Heligoland Bight

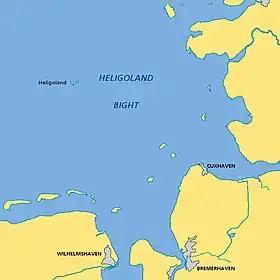
The Heligoland Bight

The Heligoland Bight, also known as Helgoland Bight, is a bay which forms the southern part of the German Bight, itself a bay of the North Sea, located at the mouth of the Elbe river. The Heligoland Bight extends from the mouth of the Elbe to the islands of Heligoland and lies between the East Frisian island of Wangerooge and the North Frisian peninsula of Eiderstedt.